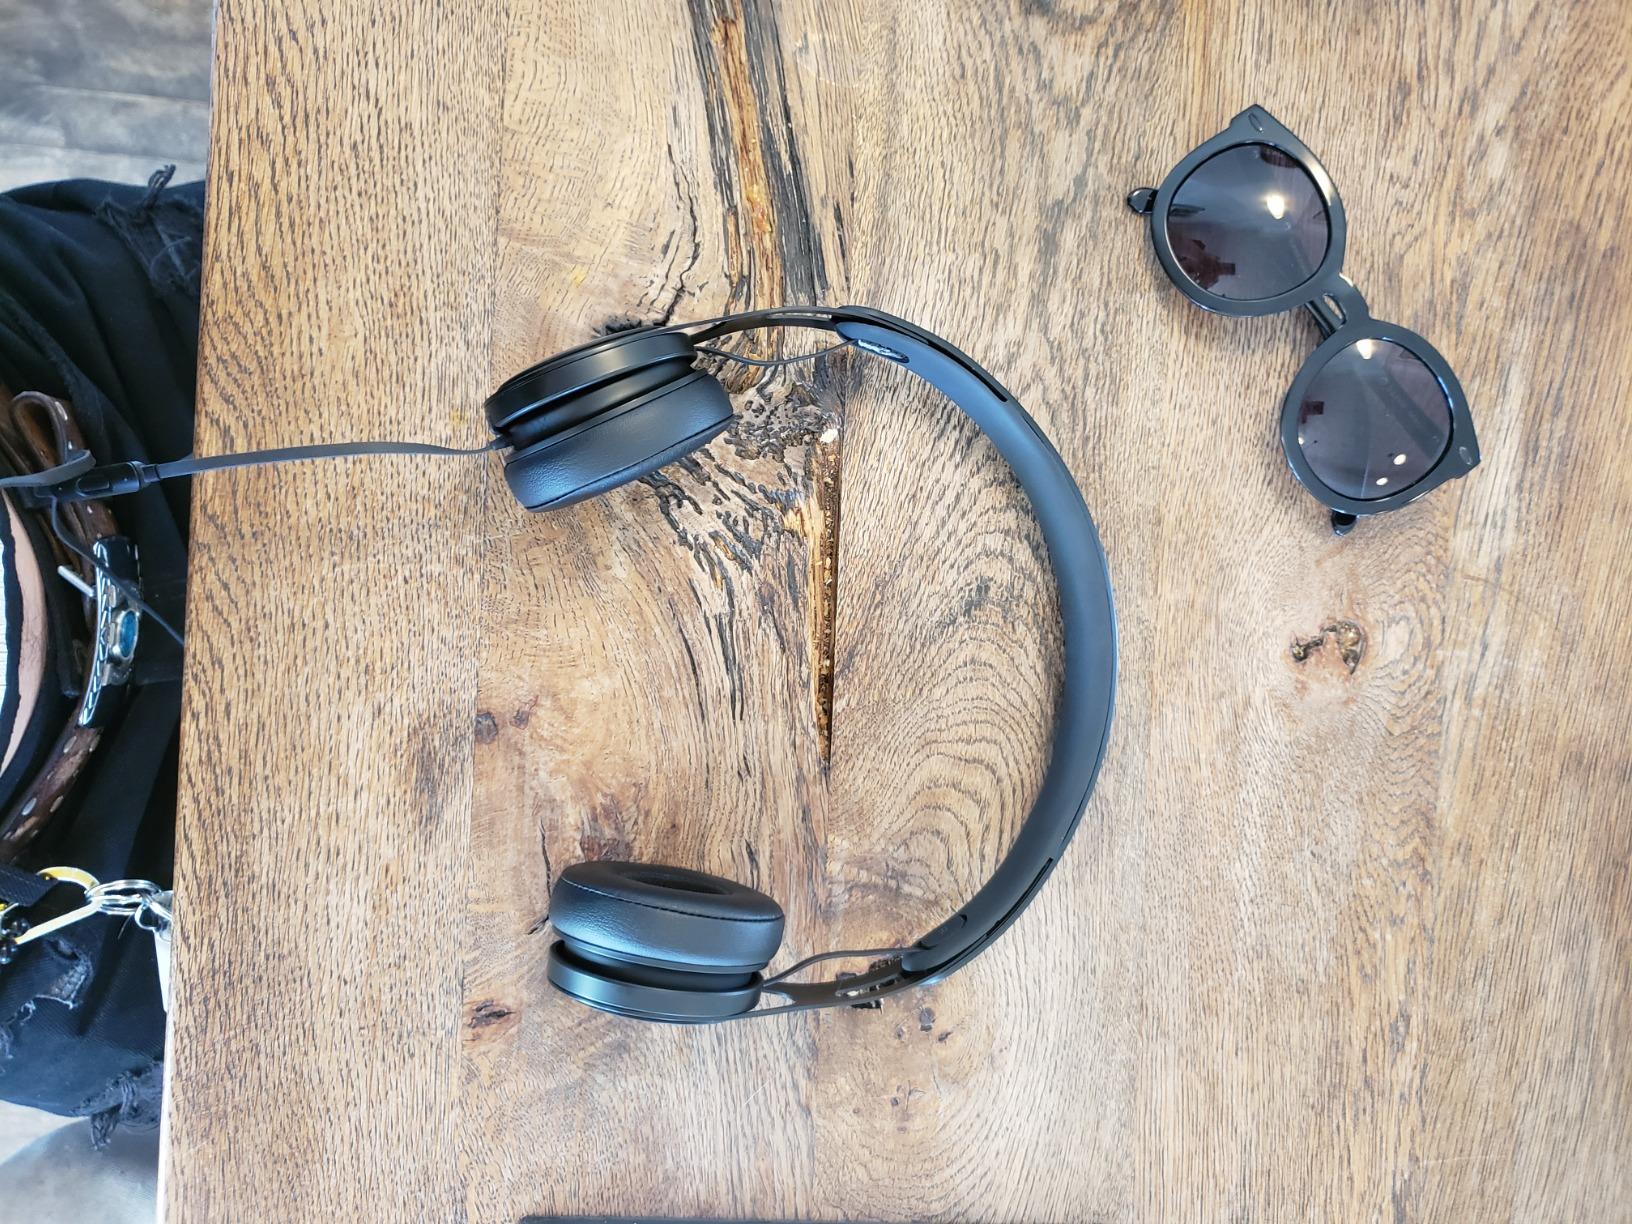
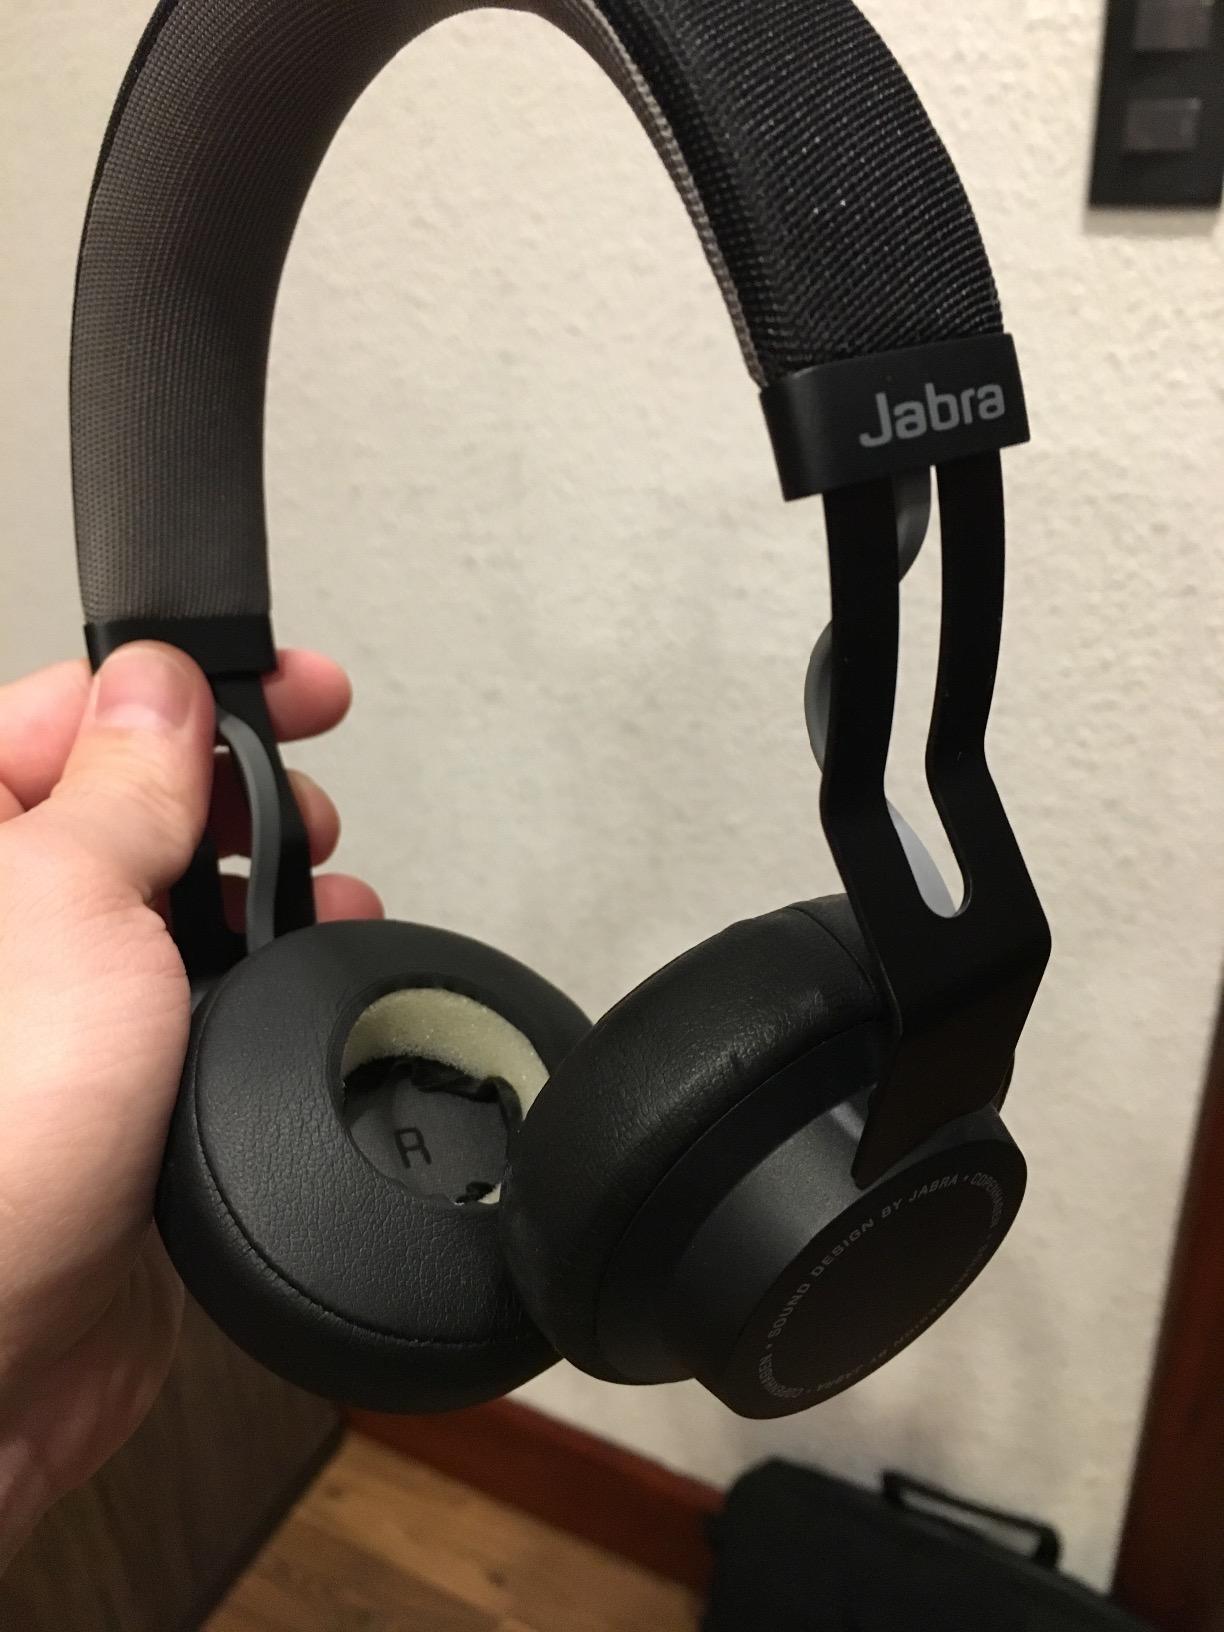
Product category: headphones
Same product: no